Laraquete

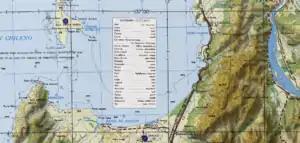
Bay of Arauco, on the right side, the commune of Lota

Laraquete is a Chilean town in Arauco, Arauco Province, Biobío Region. It is located at the mouth of the Laraquete River about south of the Chilean city of Concepción. It has a population of 5,000.